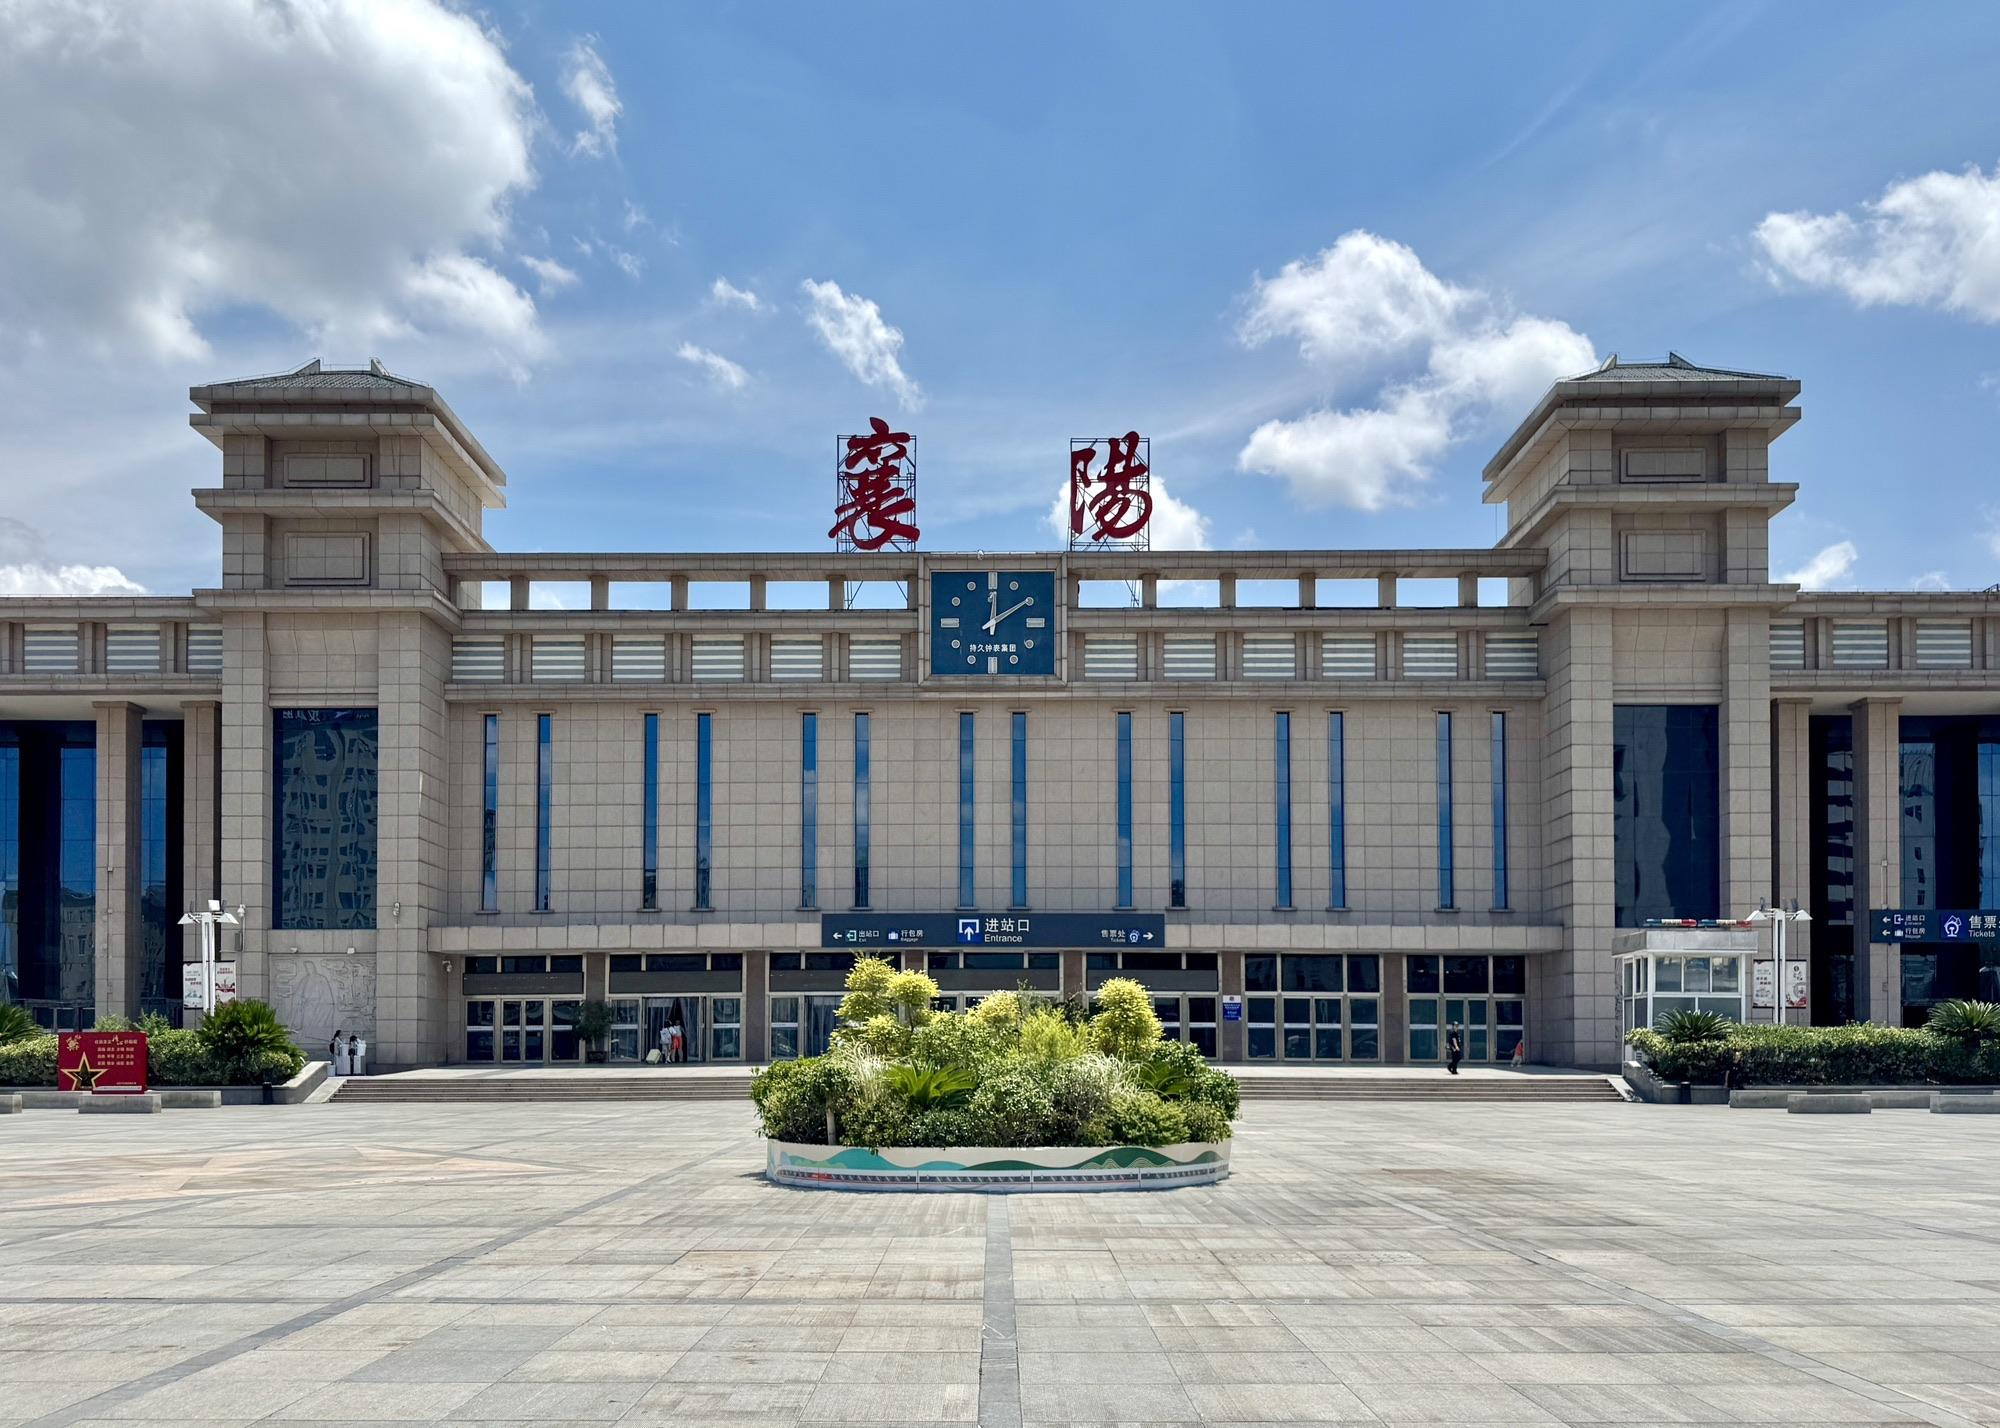
地标名称：襄阳站
所在城市：襄阳市·樊城区